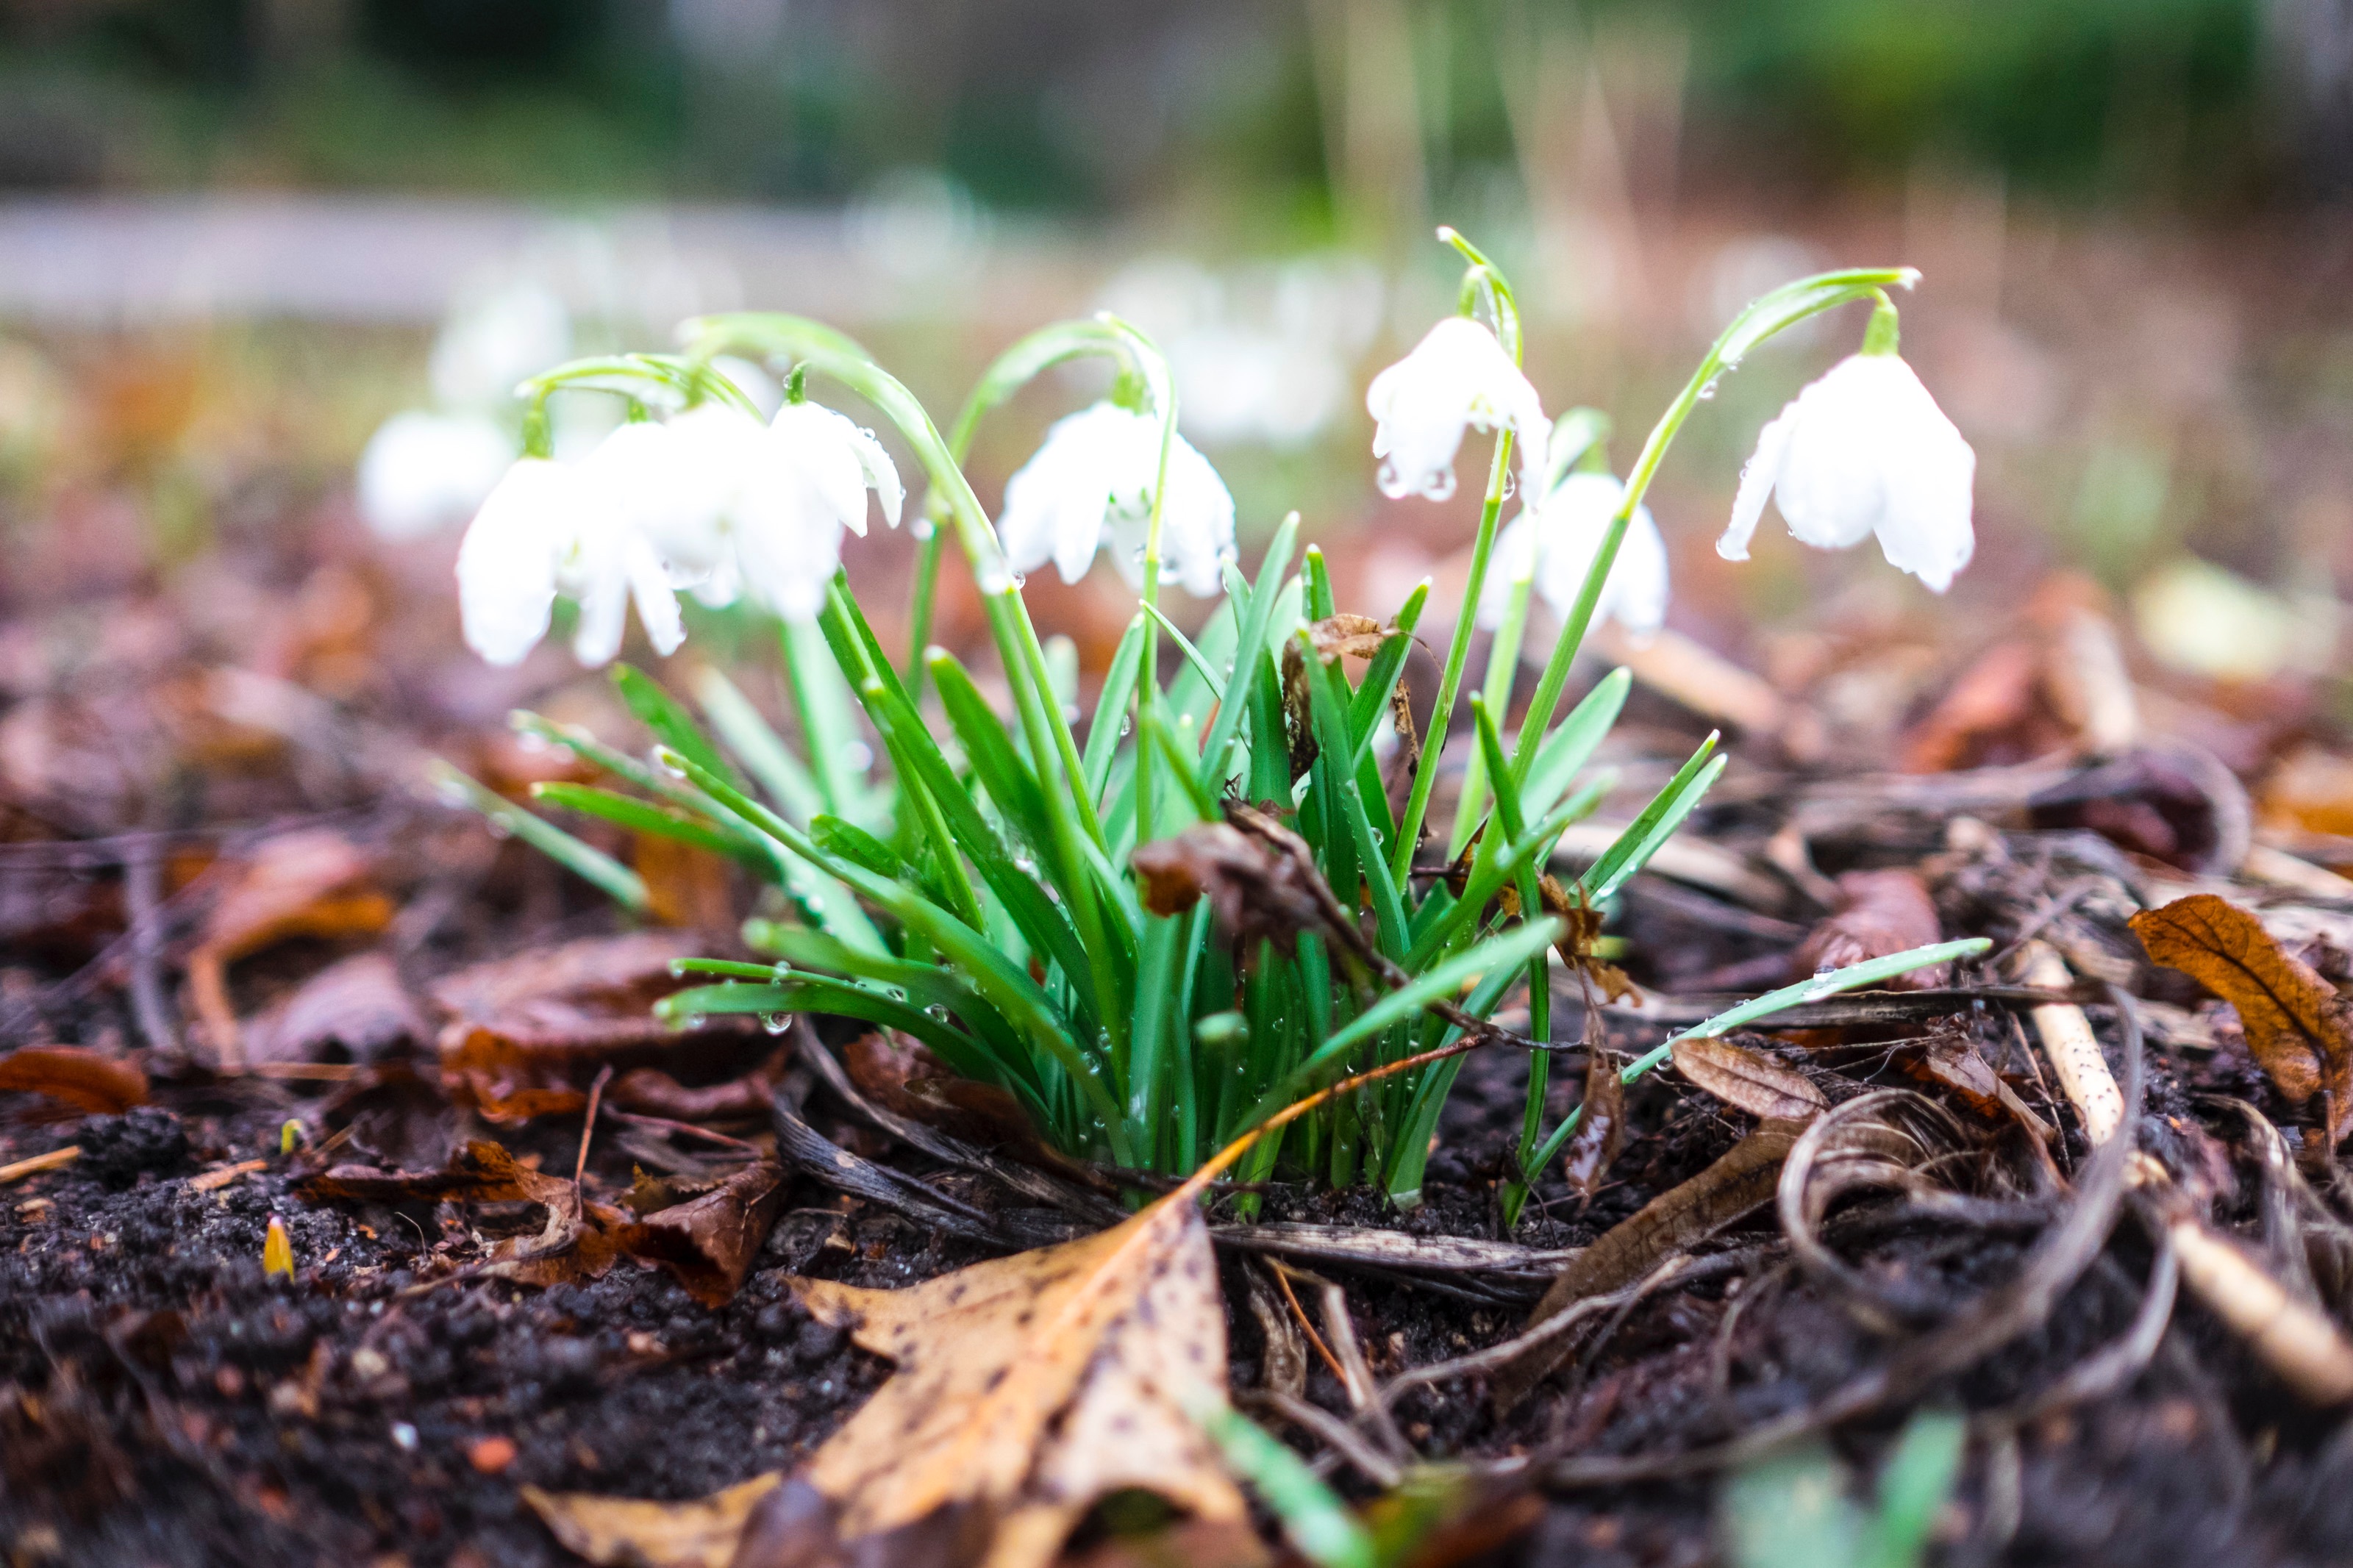
grass, plant, leaf, flower, soil, botany, garden, flora, crocus, snowdrop, galanthus, flowering plant, land plant